Timo Werner

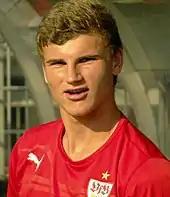
Werner with VfB Stuttgart in 2013

Werner played for TSV Steinhaldenfeld before joining VfB Stuttgart's academy in 2002. During the 2012–13 season, he was promoted to the U-19 team despite only being 16-years old at the time. He scored 24 goals that season and was rewarded for his form when he won the Gold U-17 Fritz Walter Medal in 2013.